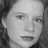
Emotion: happy